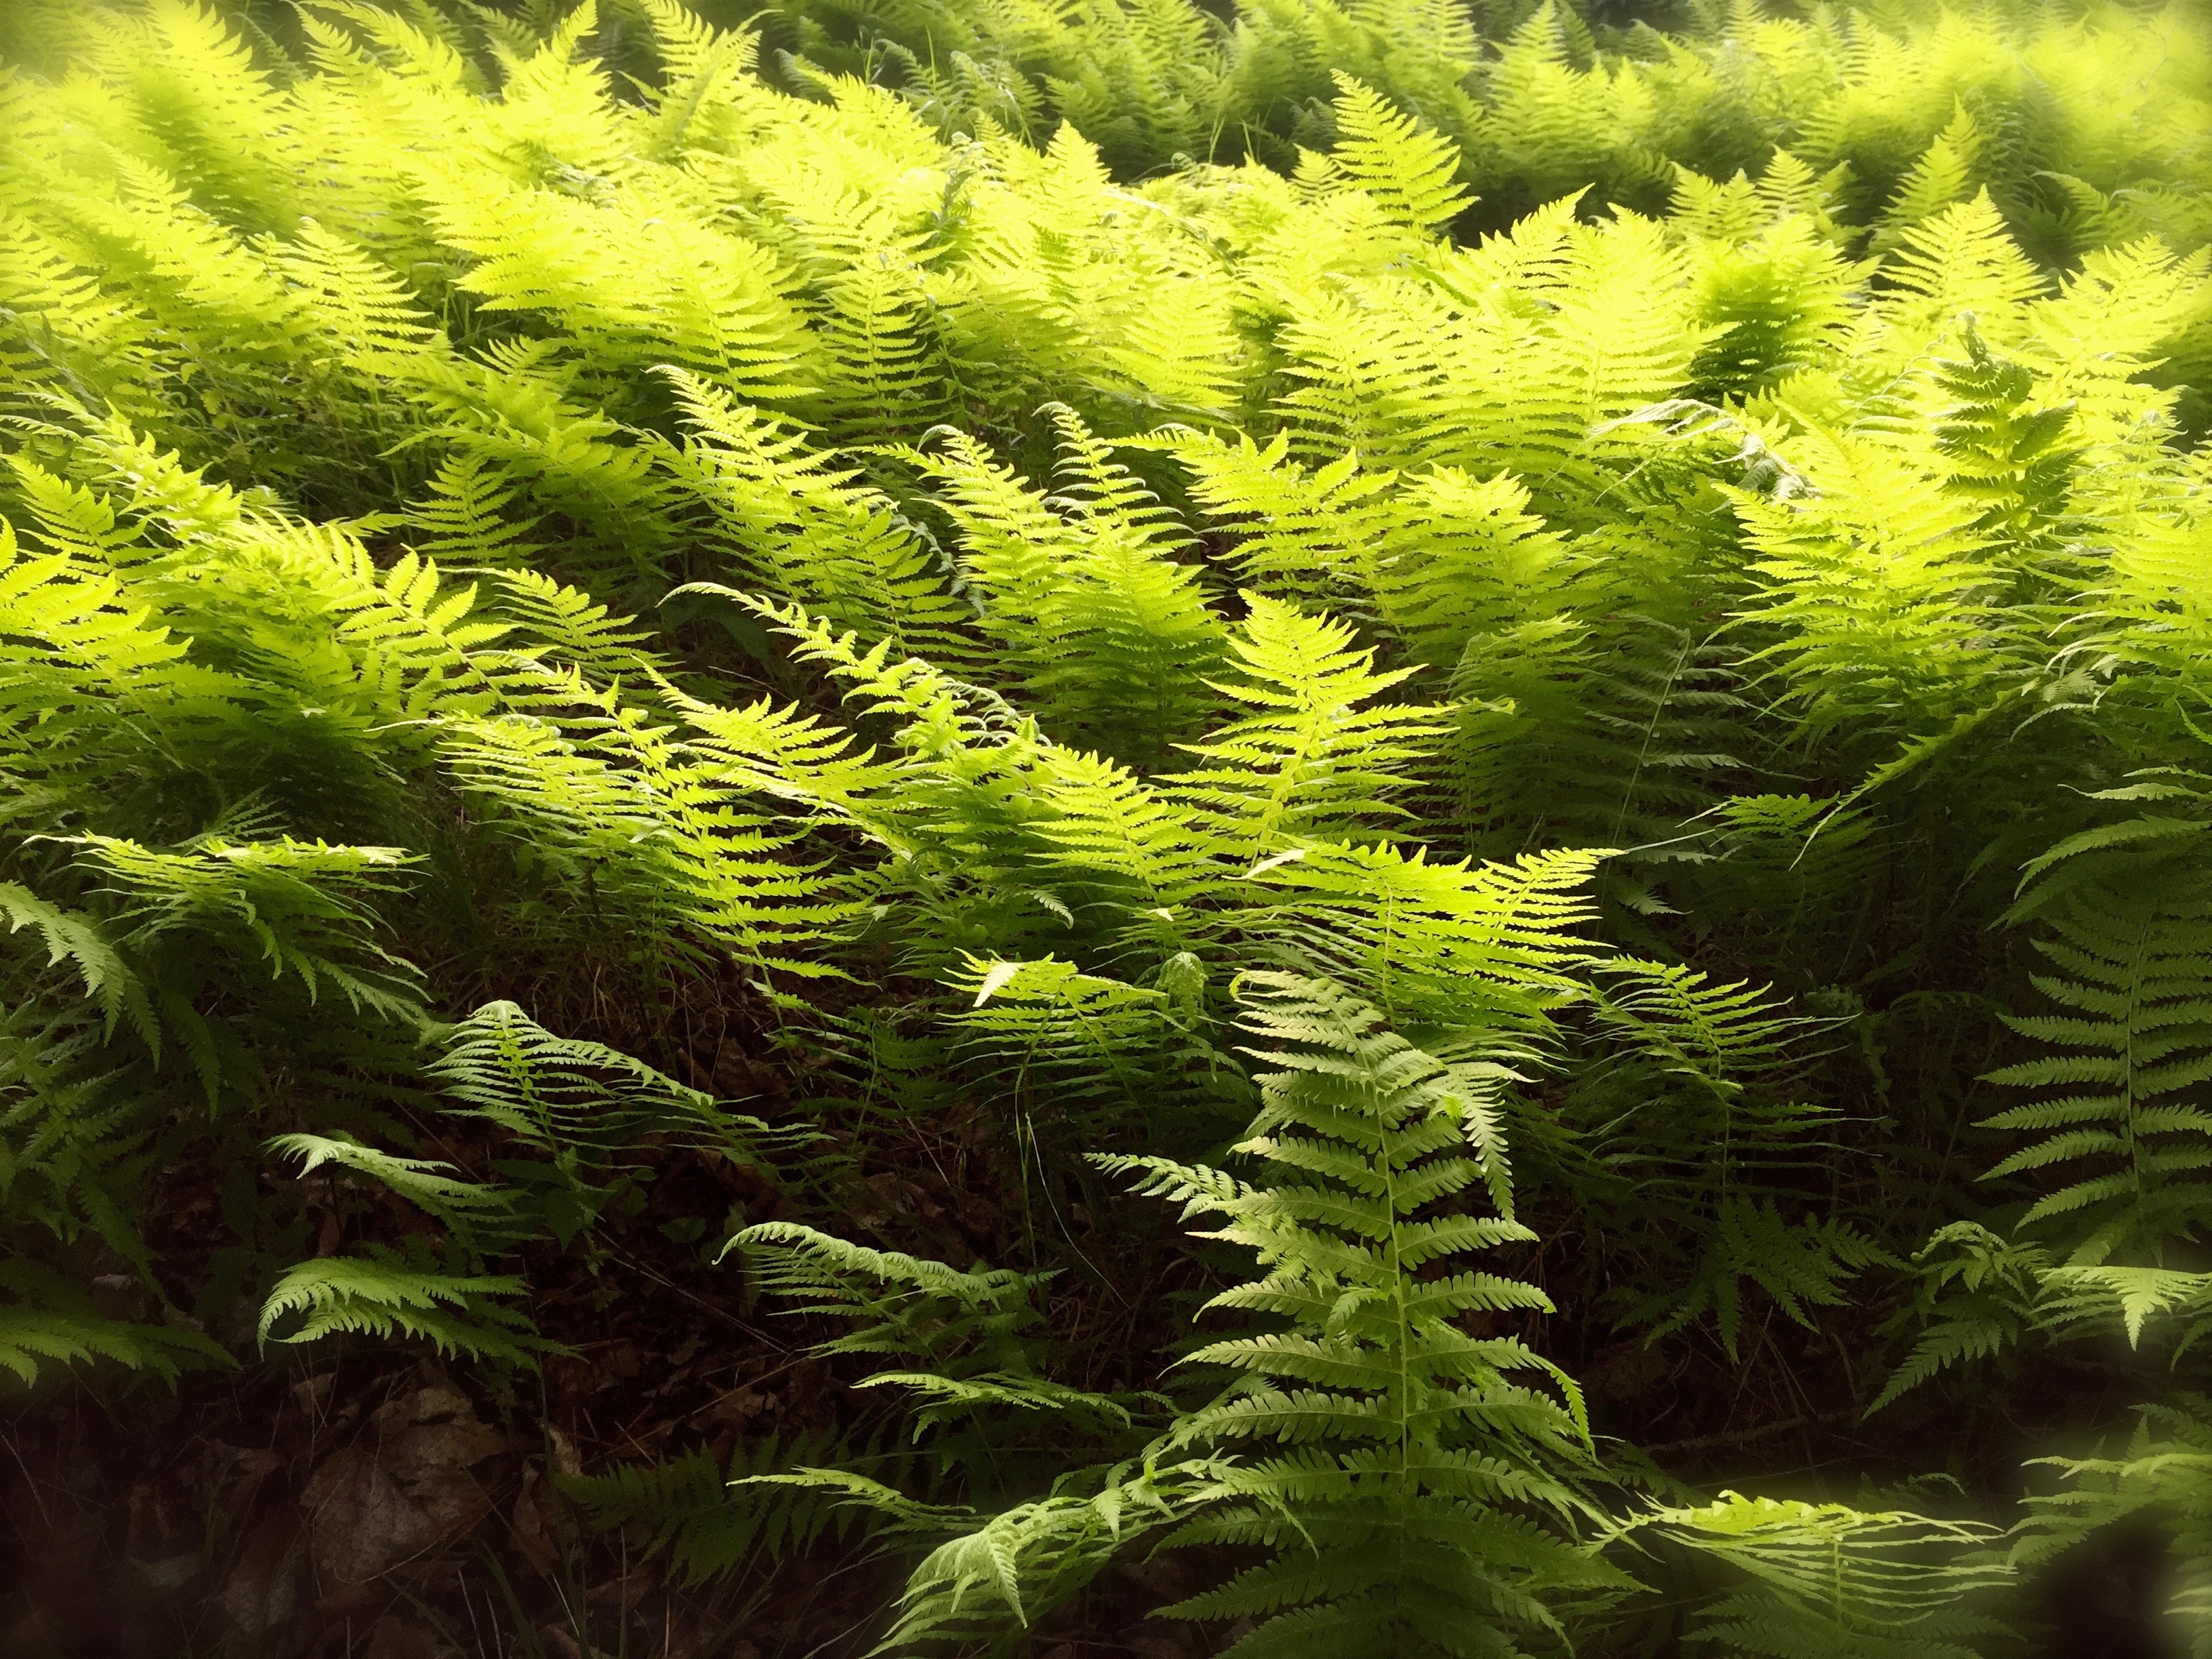
tree, nature, forest, plant, leaf, flower, summer, wild, foliage, spring, green, natural, fresh, botany, fir, flora, botanical, fern, spruce, vegetation, ferns, temperate coniferous forest, land plant, ferns and horsetails, vascular plant, ostrich fern